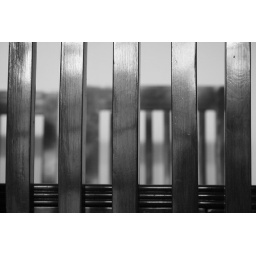
Featuring the back of a chair, the rim of the table, three chairs on the far side and the hint of a shadow of the chair in the foreground.